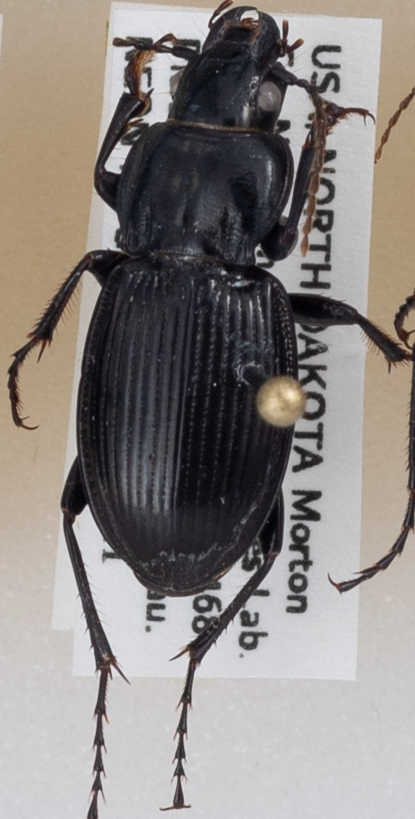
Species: Cyclotrachelus torvus
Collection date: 2018-09-11
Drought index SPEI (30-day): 1.084
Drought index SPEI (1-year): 0.54
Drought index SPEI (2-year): -0.018